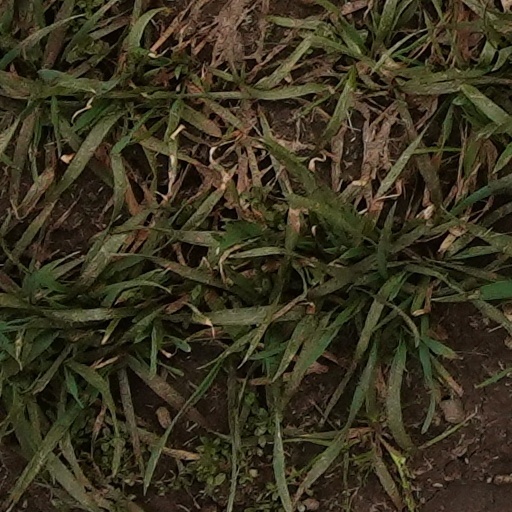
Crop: wheat